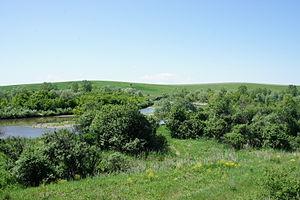
La Pestchanaïa est une rivière de Russie qui coule dans la république de l'Altaï et dans le kraï de l'Altaï, en Sibérie occidentale. C'est un affluent direct de l'Ob en rive gauche. En russe, Pestchanaïa signifie aussi « armoise ».